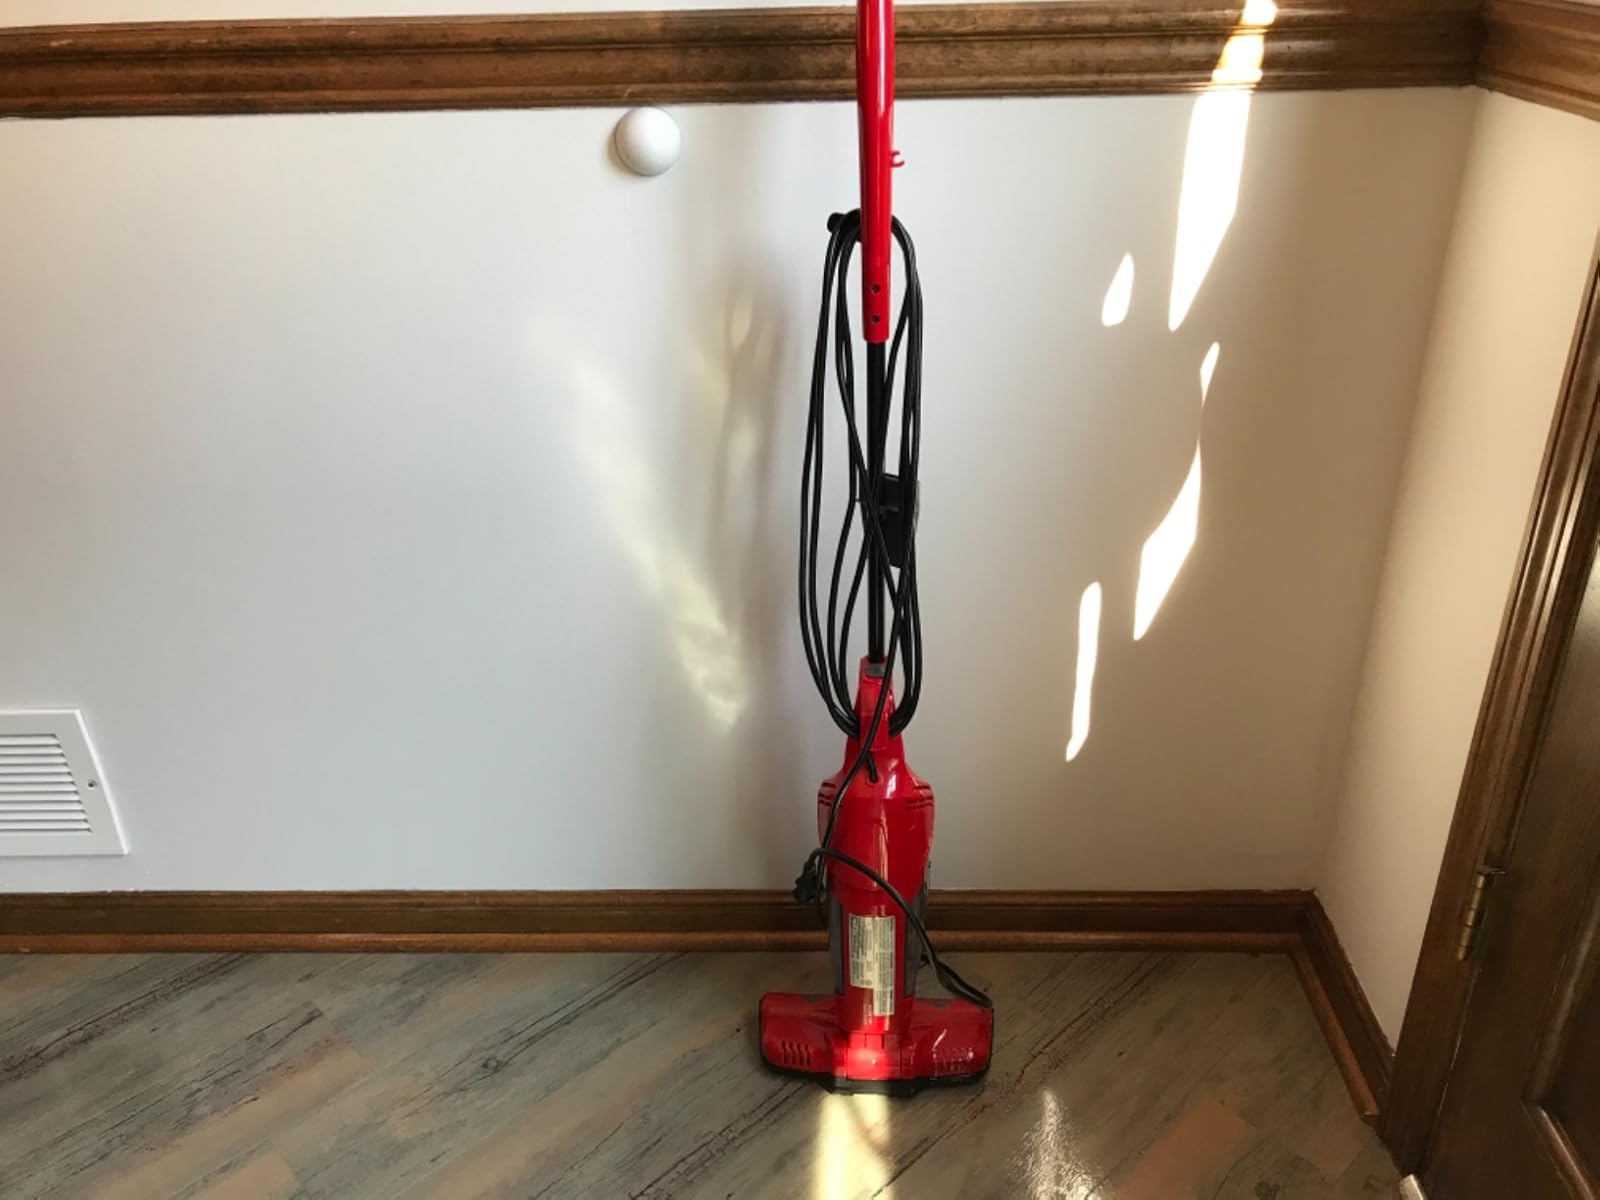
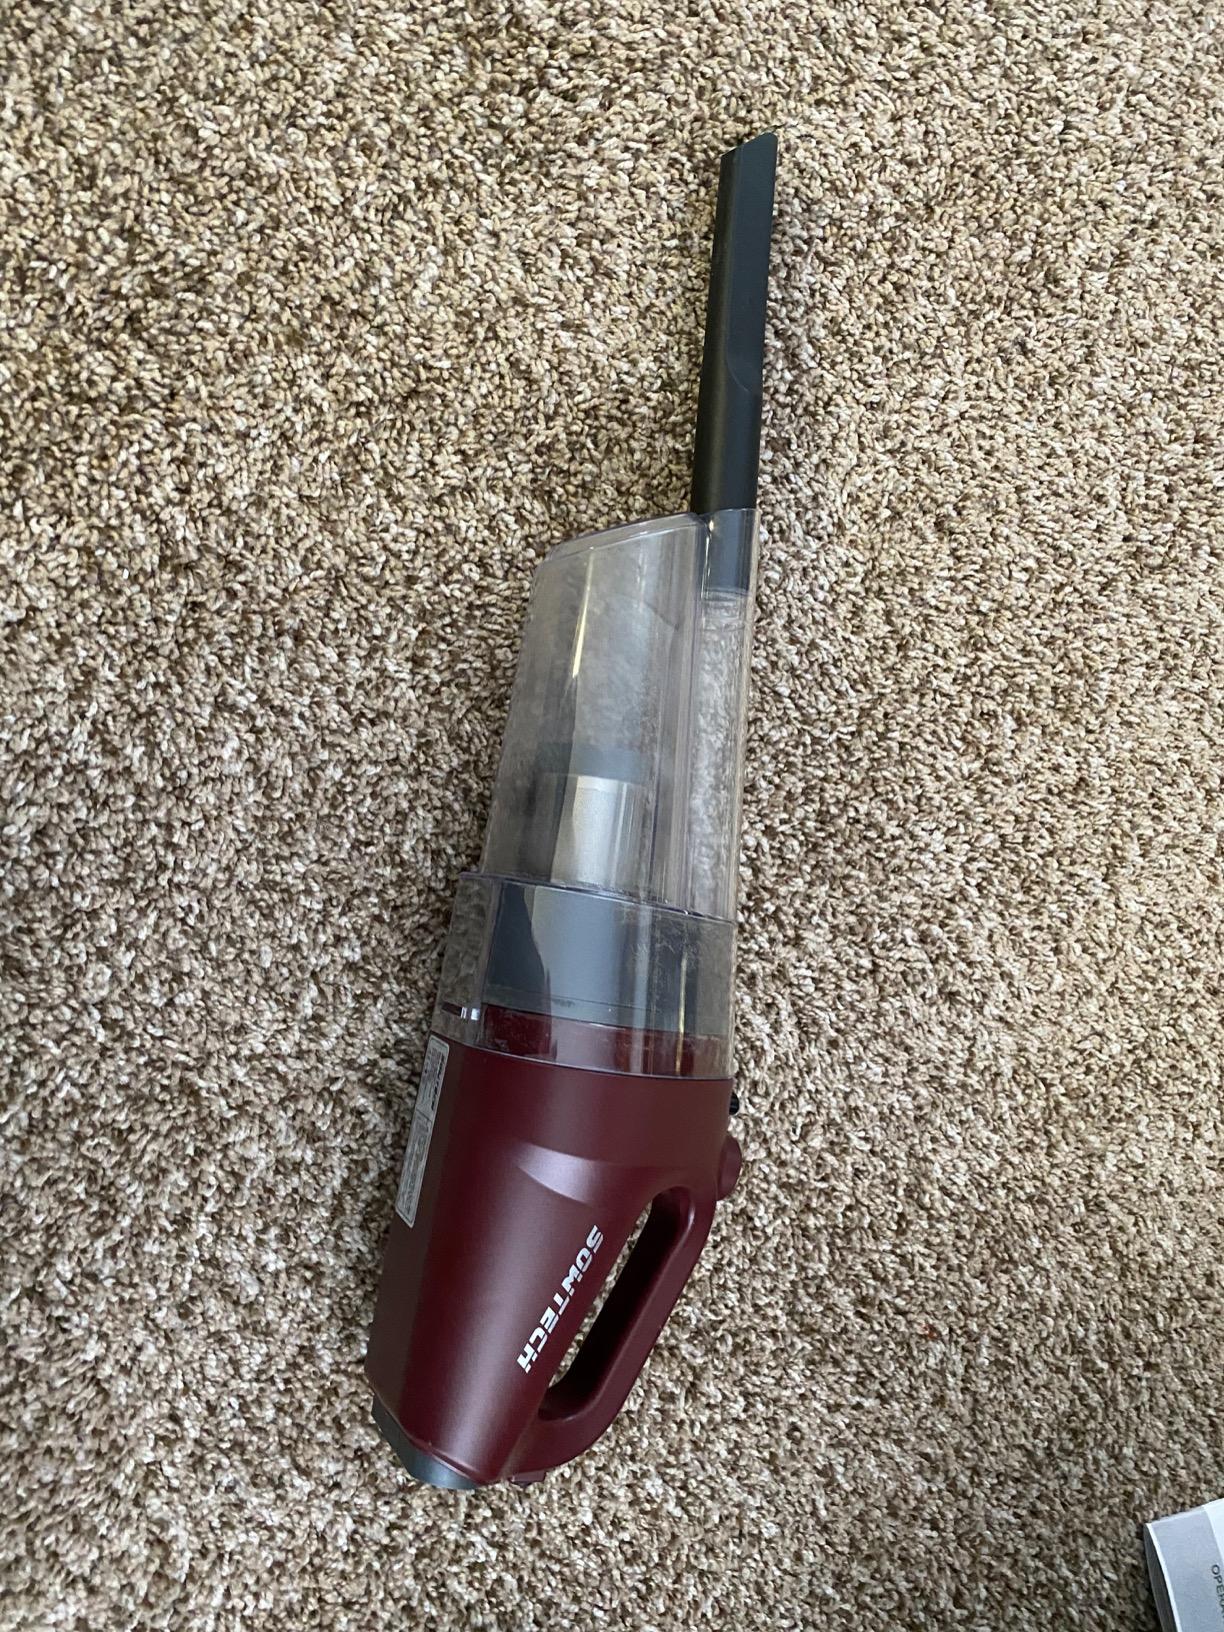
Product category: items_vacuum
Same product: no